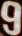
Number: 9